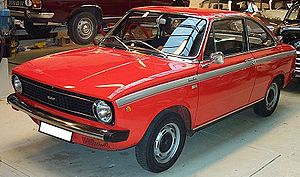
DAF (bilmærke) / Personbilmodeller / Billeder
Van Doorne's Automobiel Fabriek N.V. normalt blot kendt som DAF er en hollandsk lastbilfabrikant, og hører som mærke til den amerikanske Paccar-koncern.